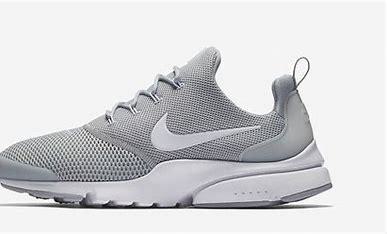
Brand: Nike
Model: Presto Fly